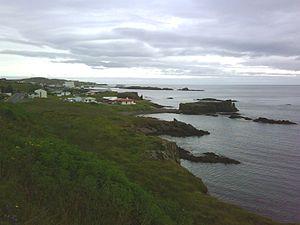
Le Vopnafjörður, toponyme islandais signifiant littéralement en français « les fjord des armes », est un fjord d'Islande situé dans le Nord-Est du pays. Il s'ouvre au nord-est sur l'océan Atlantique. Le port de Vopnafjörður est situé au fond du fjord.